Oh God, What Now?

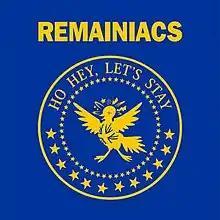
Former podcast album cover

It is presented by "The Guardian" Dorian Lynskey, journalist Ros Taylor, and journalist and former music magazine editor Andrew Harrison, who was also the producer. Former guests political commentator Nina Schick and Minnie Rahman, Interim Chief Executive of the Joint Council for the Welfare of Immigrants later became regular panelists as well. Former regulars include newspaper columnist for "i" newspaper Ian Dunt, Best for Britain's Naomi Smith and actor and columnist Alex Andreou.